Fashion History Museum

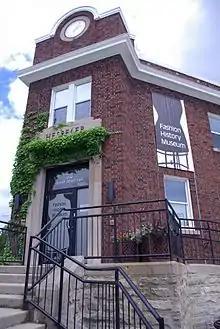
Fashion History Museum in the Old Hespeler Post Office

Prior to founding the Fashion History Museum, Jonathan Walford had been the founding curator of the Bata Shoe Museum. Walford has been collecting historical fashions since the 1970s, finding pieces from auction houses, garage sales, and even rescuing some items from the trash. He has also written several books on fashion.